Hudson Hornet

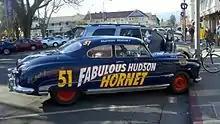
Hudson Hornet 51 created as a prototype for the film "Cars"

In 1957, the historic Hudson name came only in a Hornet model in either "Super" and "Custom" trims available in a four-door sedan or a two-door "Hollywood" hardtop body styles. For the second year, the V-Line styling featured an enormous egg-crate grille, creases and chrome strips on the body sides, and was available in one of five tri-tone schemes for the Custom models. There was more ornamentation to the cars, including fender "finettes" atop the rounded rear quarter panels for 1957, along with unusual "twin-fin" trim on top of both front fenders.